Manchester, South Dakota

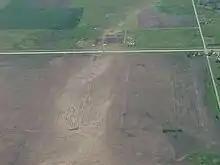
Damage path across Manchester. The tornado approached from the bottom of the photo and tracked north across US-14 and through the town.

On June 24, 2003, a supercell thunderstorm spawned a tornado over eastern South Dakota. The tornado gradually matured and widened, forming a large "wedge" shape, and achieving an intensity of F4 on the Fujita scale and a width of between one-half and one mile as it entered Manchester.